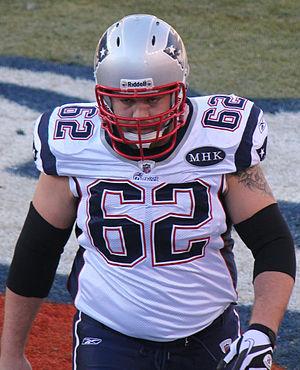
Ryan Robert Wendell, né le 4 mars 1986 à Diamond Bar en Californie, est un joueur professionnel américain de football américain, évoluant au poste de centre dans la National Football League.